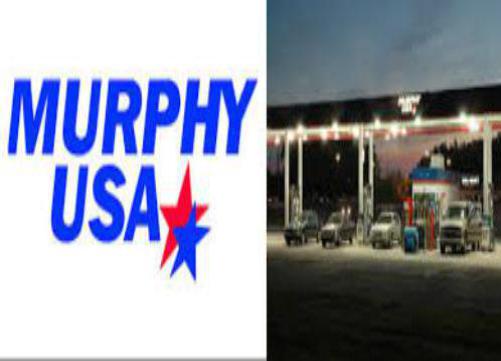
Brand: murphyusa
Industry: Others